List of Oregon locations by per capita income

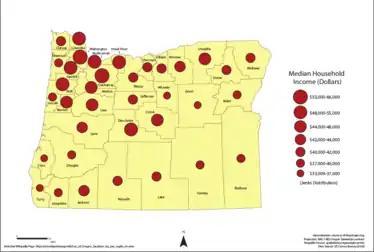
Map of the counties of Oregon

Note: Data is from the 2010 United States Census Data and the 2006-2010 American Community Survey 5-Year Estimates.